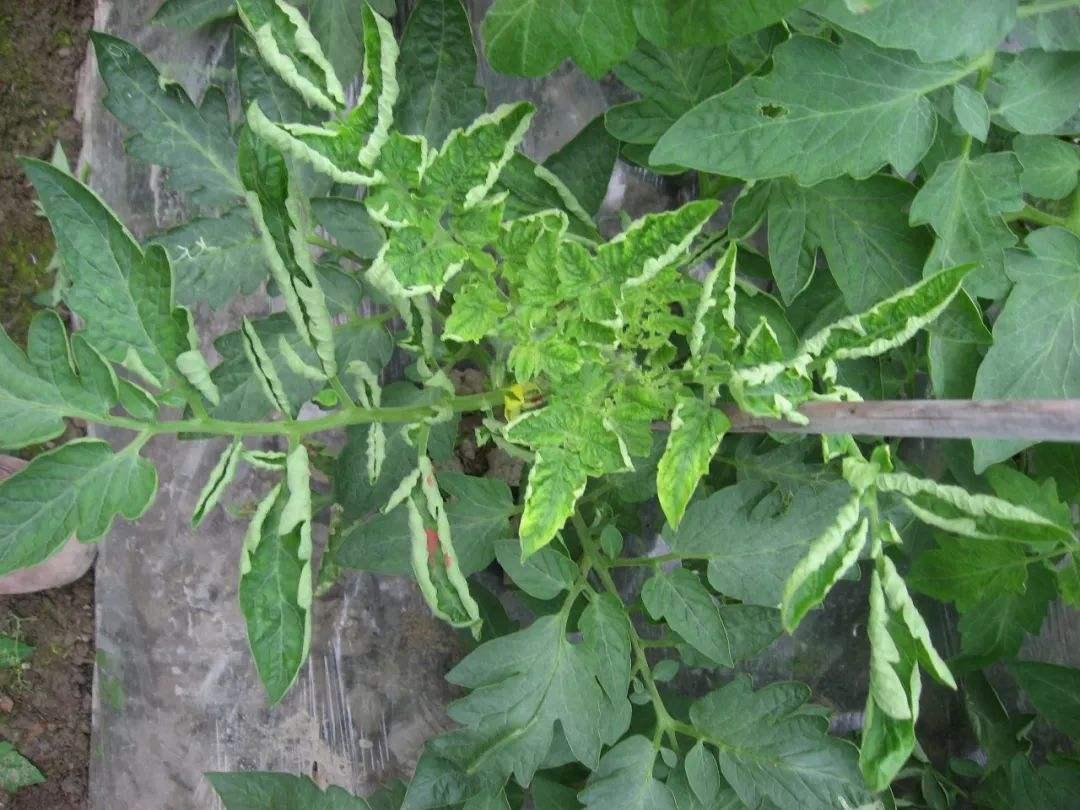
Plant: Tomato
Disease: tomato yellow leaf curl virus